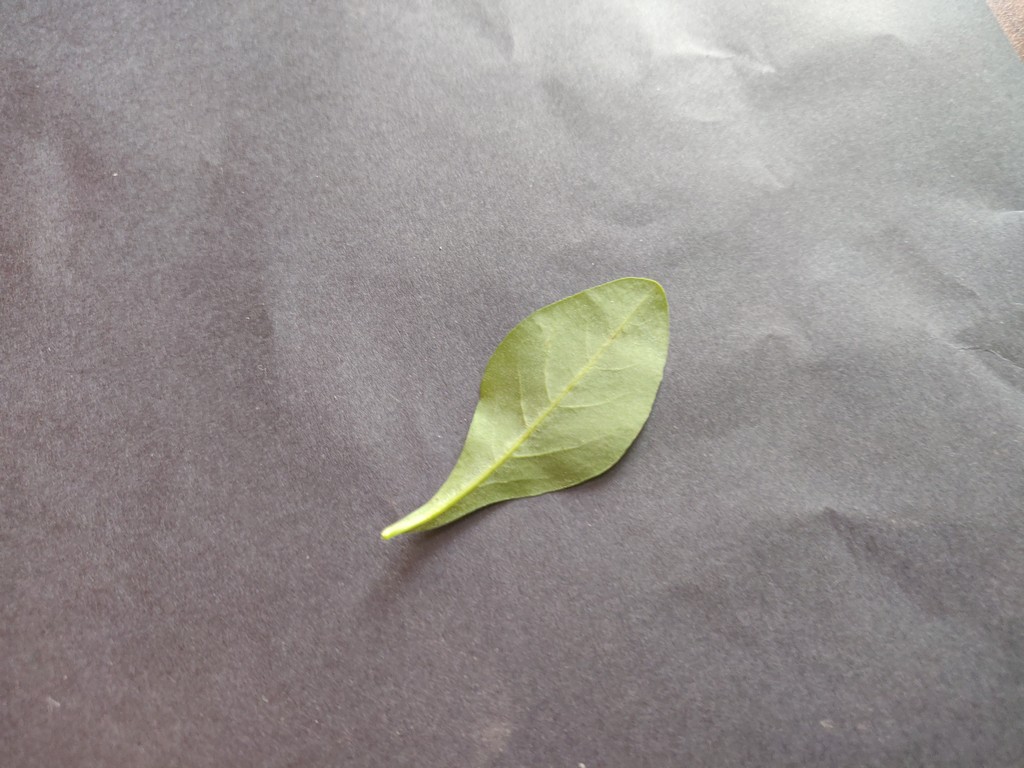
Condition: Healthy
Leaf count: single
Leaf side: back